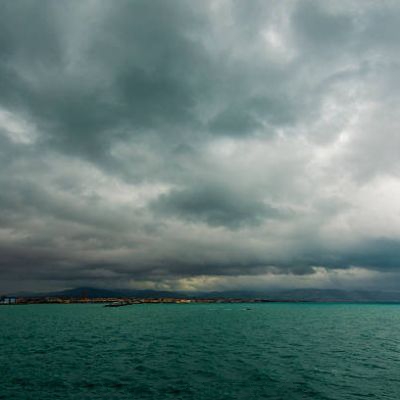
Cloud type: Stratus (St)